Asa Packer

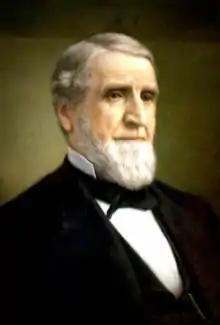
19th century portrait of Packer

Asa Packer (December 29, 1805May 17, 1879) was an American businessman who pioneered railroad construction, was active in Pennsylvania politics, and founded Lehigh University in Bethlehem, Pennsylvania. He was a conservative and religious man who reflected the image of the typical Connecticut Yankee. He served two terms in the United States House of Representatives from 1853 to 1857.